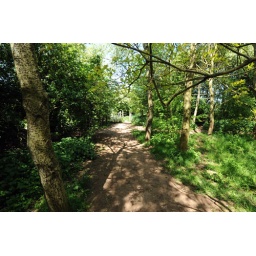
Coundon Wedge, Coundon, Coventry. Yobs have taken a chainsaw and machete to fencing and trees in Coundon Wedge.